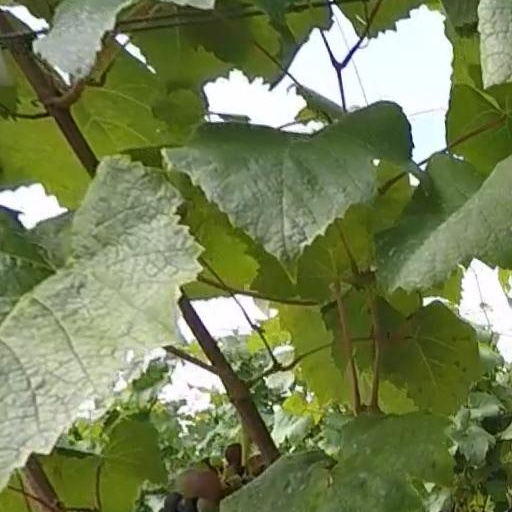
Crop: grape